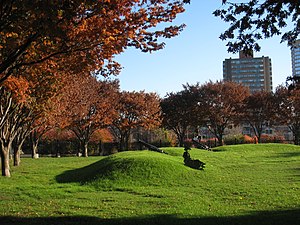
Fort Washington (Massachusetts)
Resterne af Fort Washington
Fort Washington, beliggende i Cambridge, Massachusetts, USA, blev opført i 1775 af soldater fra den kontinentale hær under den amerikanske uafhængighedskrig efter ordre fra general George Washington.